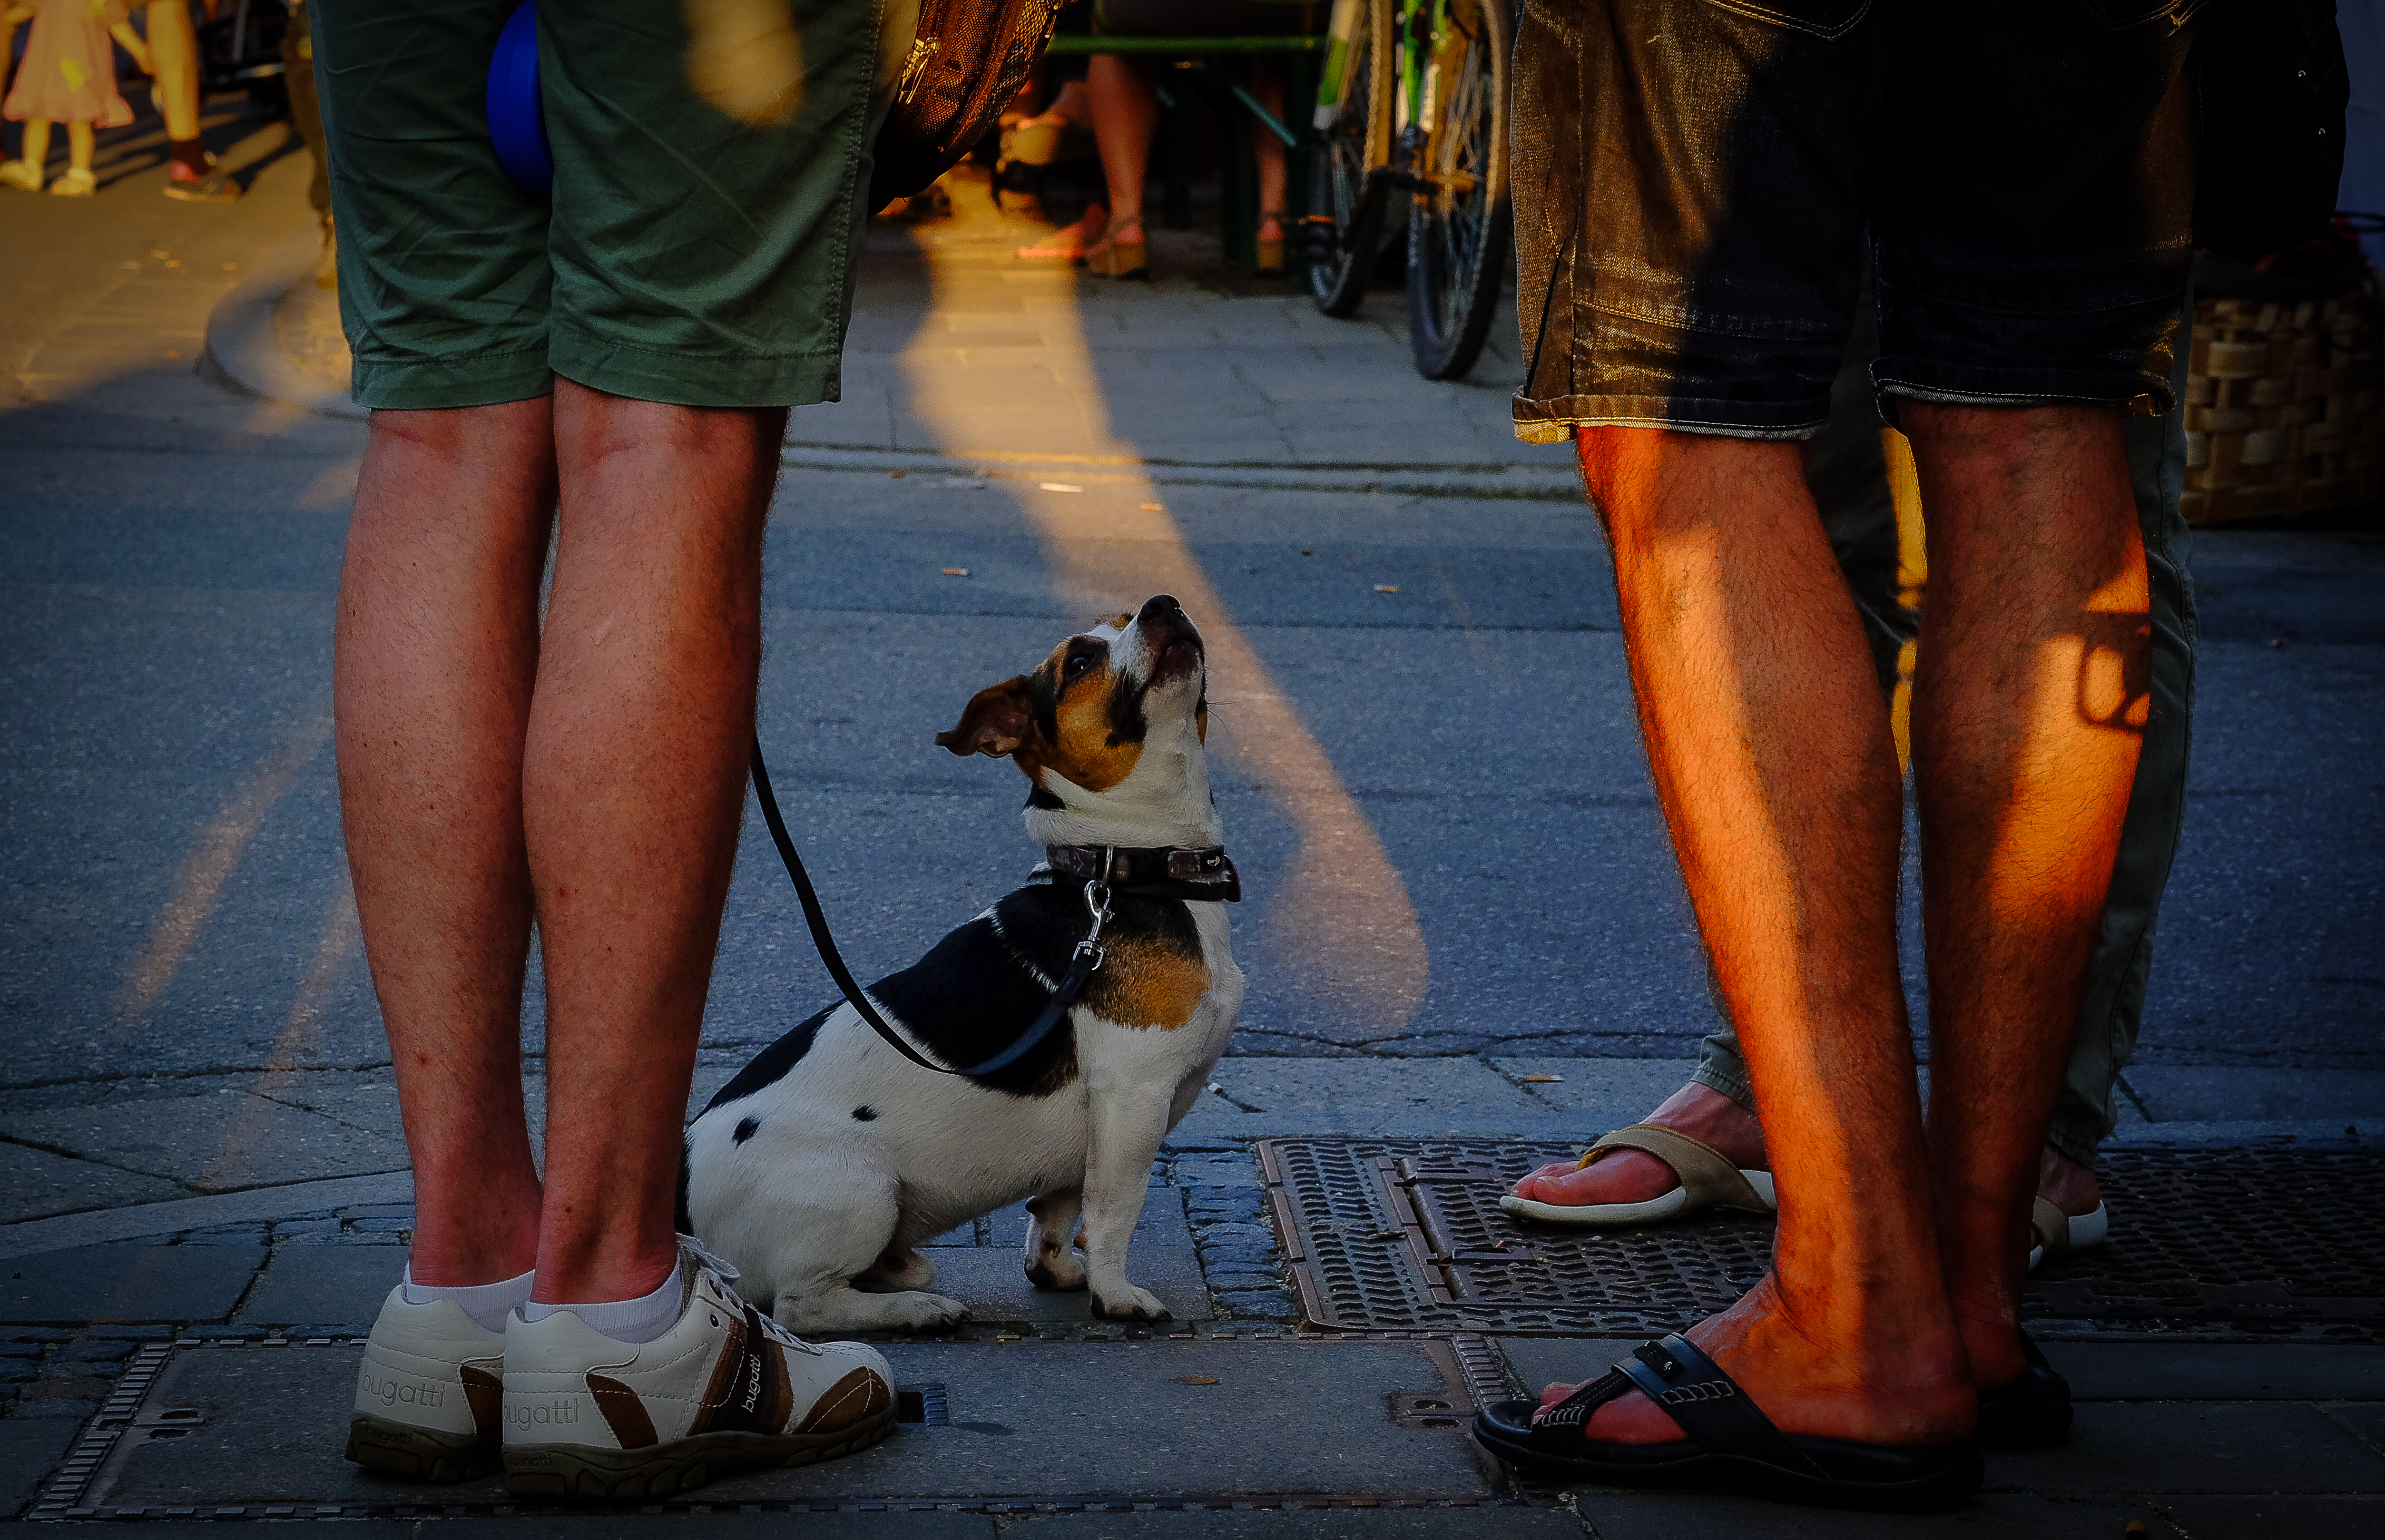
city, dog, animal, urban, color, mammal, fashion, fun, stadt, tier, hund, lovelycity, interaction, goodies, leckerli, leckereien, dog like mammal